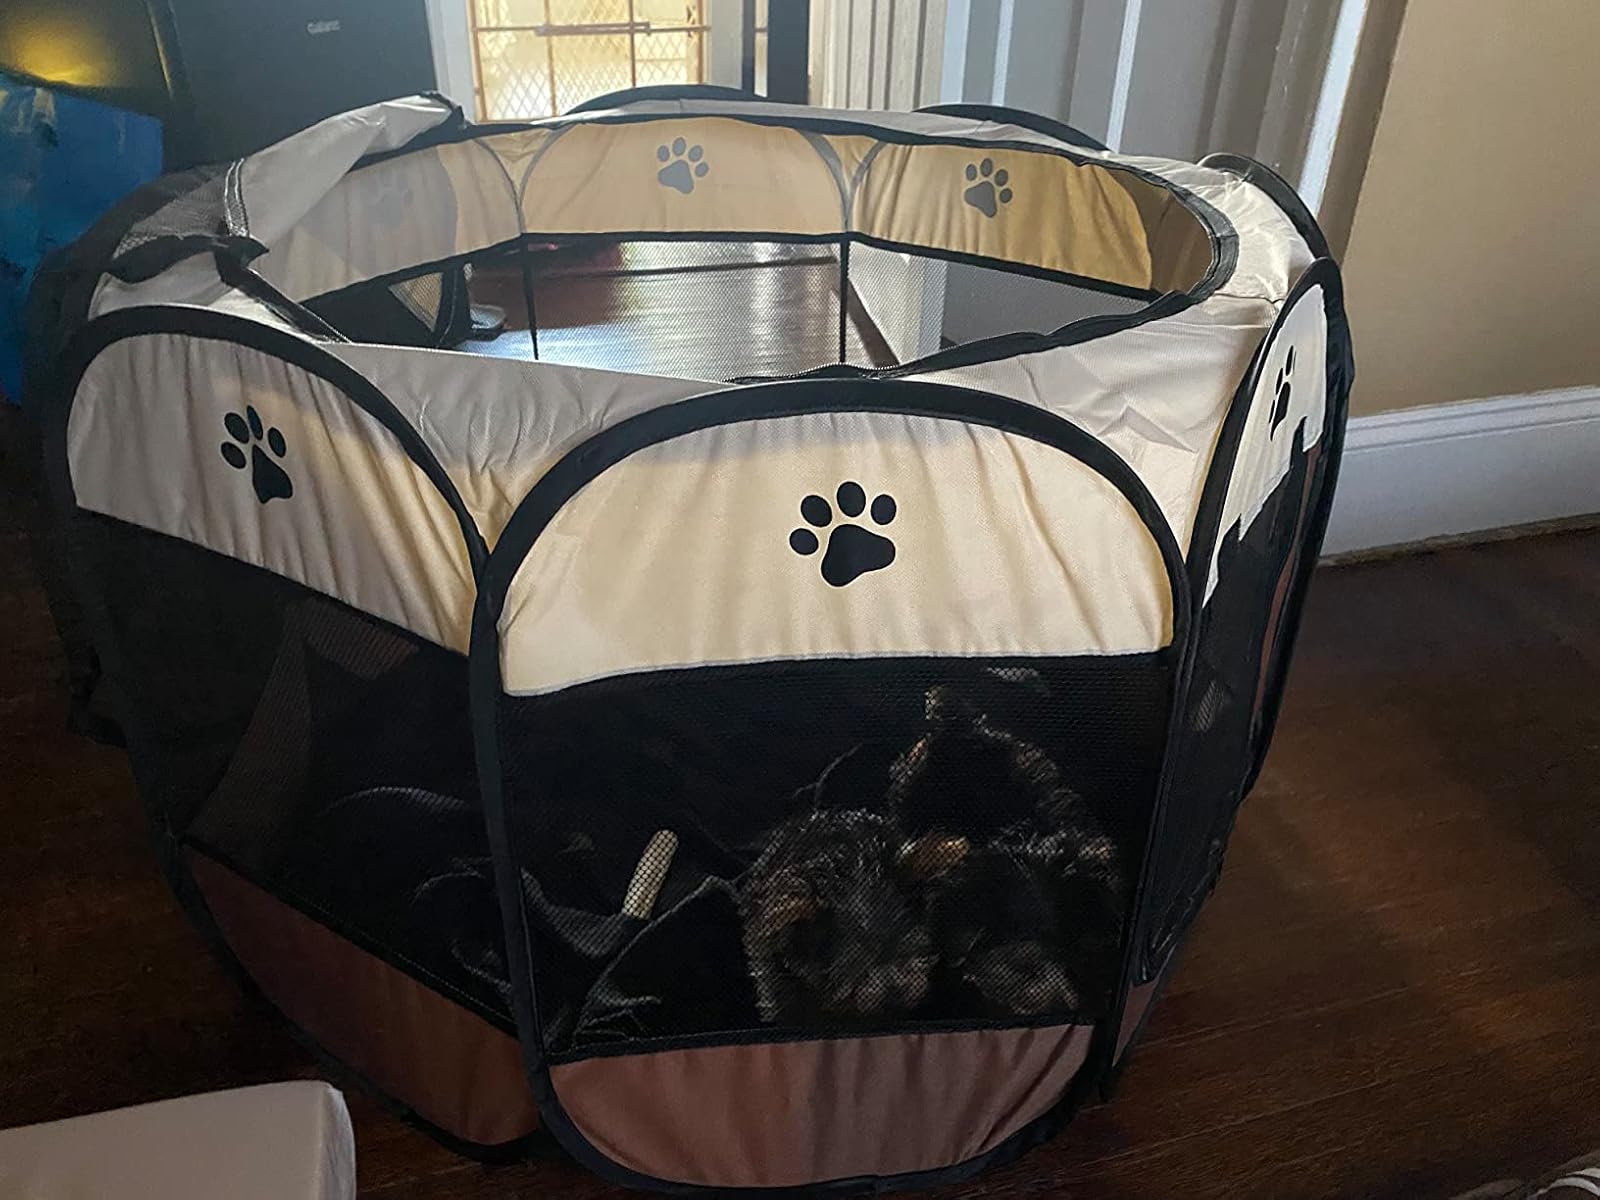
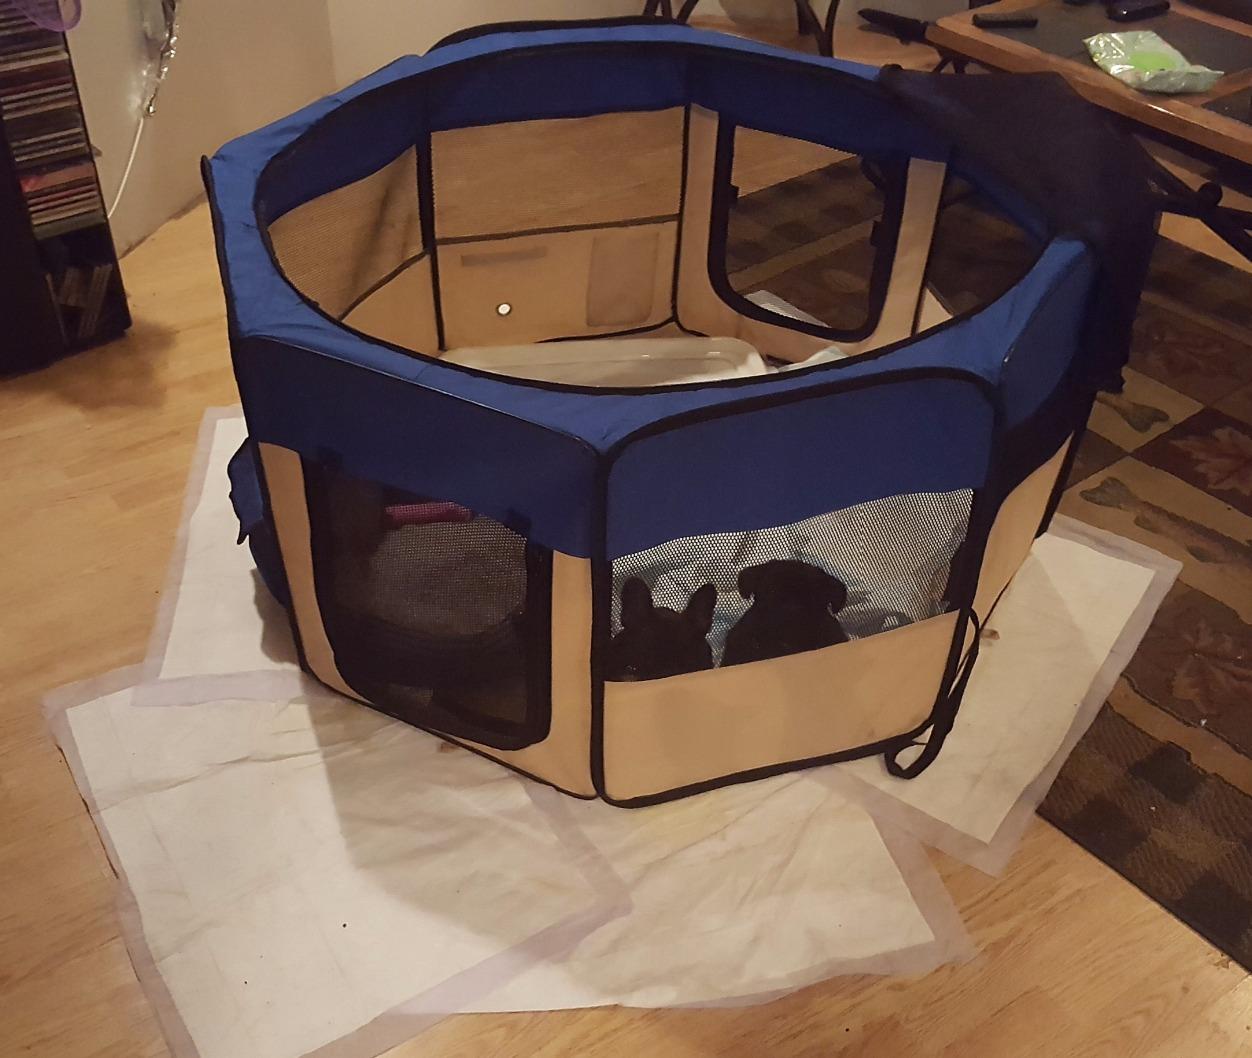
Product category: items_kennel
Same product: no